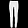
Label: Trouser